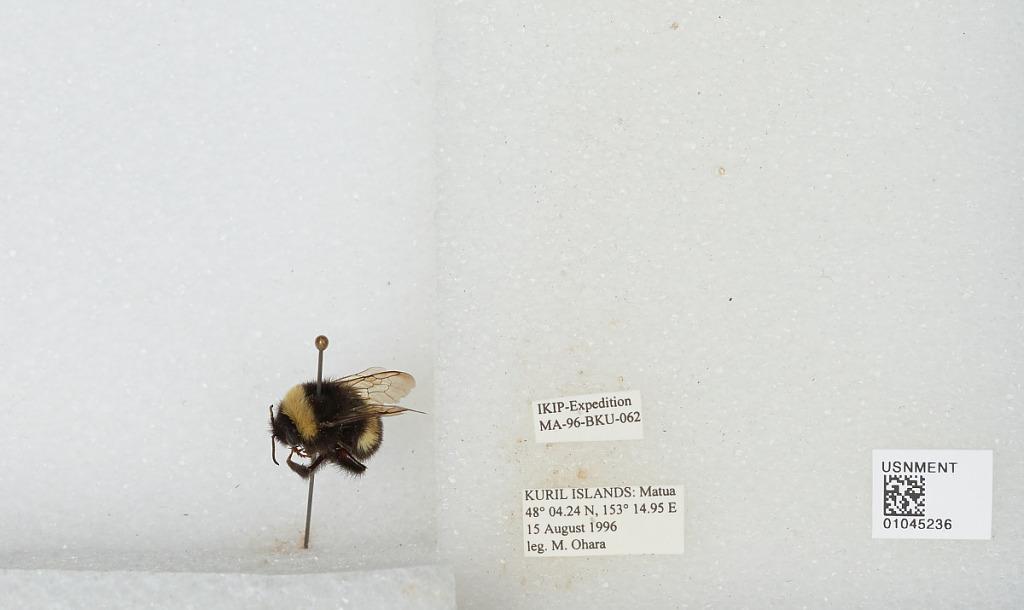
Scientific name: Bombus sp.
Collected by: M. Ohara
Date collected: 1996-8-15
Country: Russia
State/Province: Sakhalin
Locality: Matua, Kuril Islands
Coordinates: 48.0706, 153.249